List of Game of Thrones characters

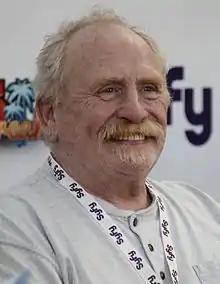
James Cosmo

Stannis Baratheon (portrayed by Stephen Dillane) is the elder of Robert Baratheon's younger brothers. He is a brooding, humorless man known for his hard sense of justice. When Robert dies, Ned Stark sends Stannis a letter appointing him as the legitimate heir. Stannis becomes a challenger for the Iron Throne after his nephew Joffrey Baratheon becomes king, becoming one of five in the War of Five Kings. Advised by the Red Priestess Lady Melisandre (follower of the Lord of Light) and Davos Seaworth, Stannis is based at Dragonstone, an offshore island in the Narrow Sea, where he lives with his daughter Shireen and wife Selyse. Melisandre convinces Stannis to kill his brother Renly Baratheon with a shadow demon and claim half of Renly's army for his own. After Renly is killed by a demon bearing Stannis' face, Lady Brienne, head of Renly's kingsguard, promises to one day take revenge on Stannis. Stannis' army attacks King's Landing in an attempt to seize the throne but is repelled at the city's walls after a long battle. After his defeat, Stannis stays at Dragonstone while Melisandre heads to the Westeros mainland in search of Gendry Baratheon, Robert's illegitimate son. Melisandre returns to Dragonstone with Gendry and uses blood magic to cast a fatal curse over King Joffrey, King in the North Robb Stark, and Lord of the Iron Islands Balon Greyjoy.